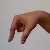
The image shows a hand gesture representing the letter 'Q' in Indian Sign Language.